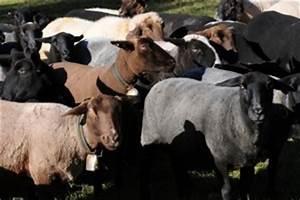
sheep